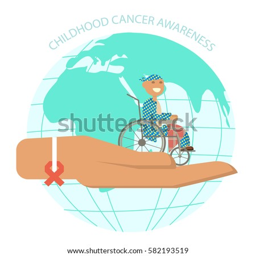
international childhood cancer day banner .